Kuala Lumpur Sentral station

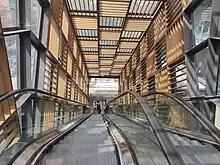
The escalators from Jalan Tun Sambanthan to the station are a popular photo spot amongst tourists, owing to their wooden style architecture

The monorail station is also equipped with new ticket vending machines, ticketing gates as well as a new Customer Service Office. Tactile paving for the visually impaired is also provided beginning from NU Sentral. The completion of the overhead bridge now enables customers to travel between KL Sentral and the monorail station safely and conveniently.